Morteza Motahhari

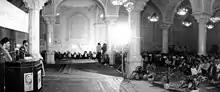
Seyyed Ali Khamenei, Giving Speech in Anniversary of Morteza-Motahari

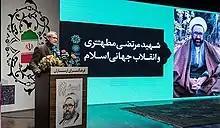
Ali Larijani giving a speech on Motahhari's commemoration (2 February 2020)

On 1 May 1979, Morteza Motahhari was gunned down in Tehran after leaving a late meeting at the house of Yadollah Sahabi. The Forqan Group claimed responsibility for the assassination. The alleged assassin was the group's founder, Akbar Goudarzi.